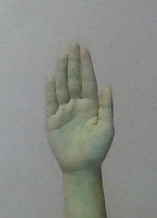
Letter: seen